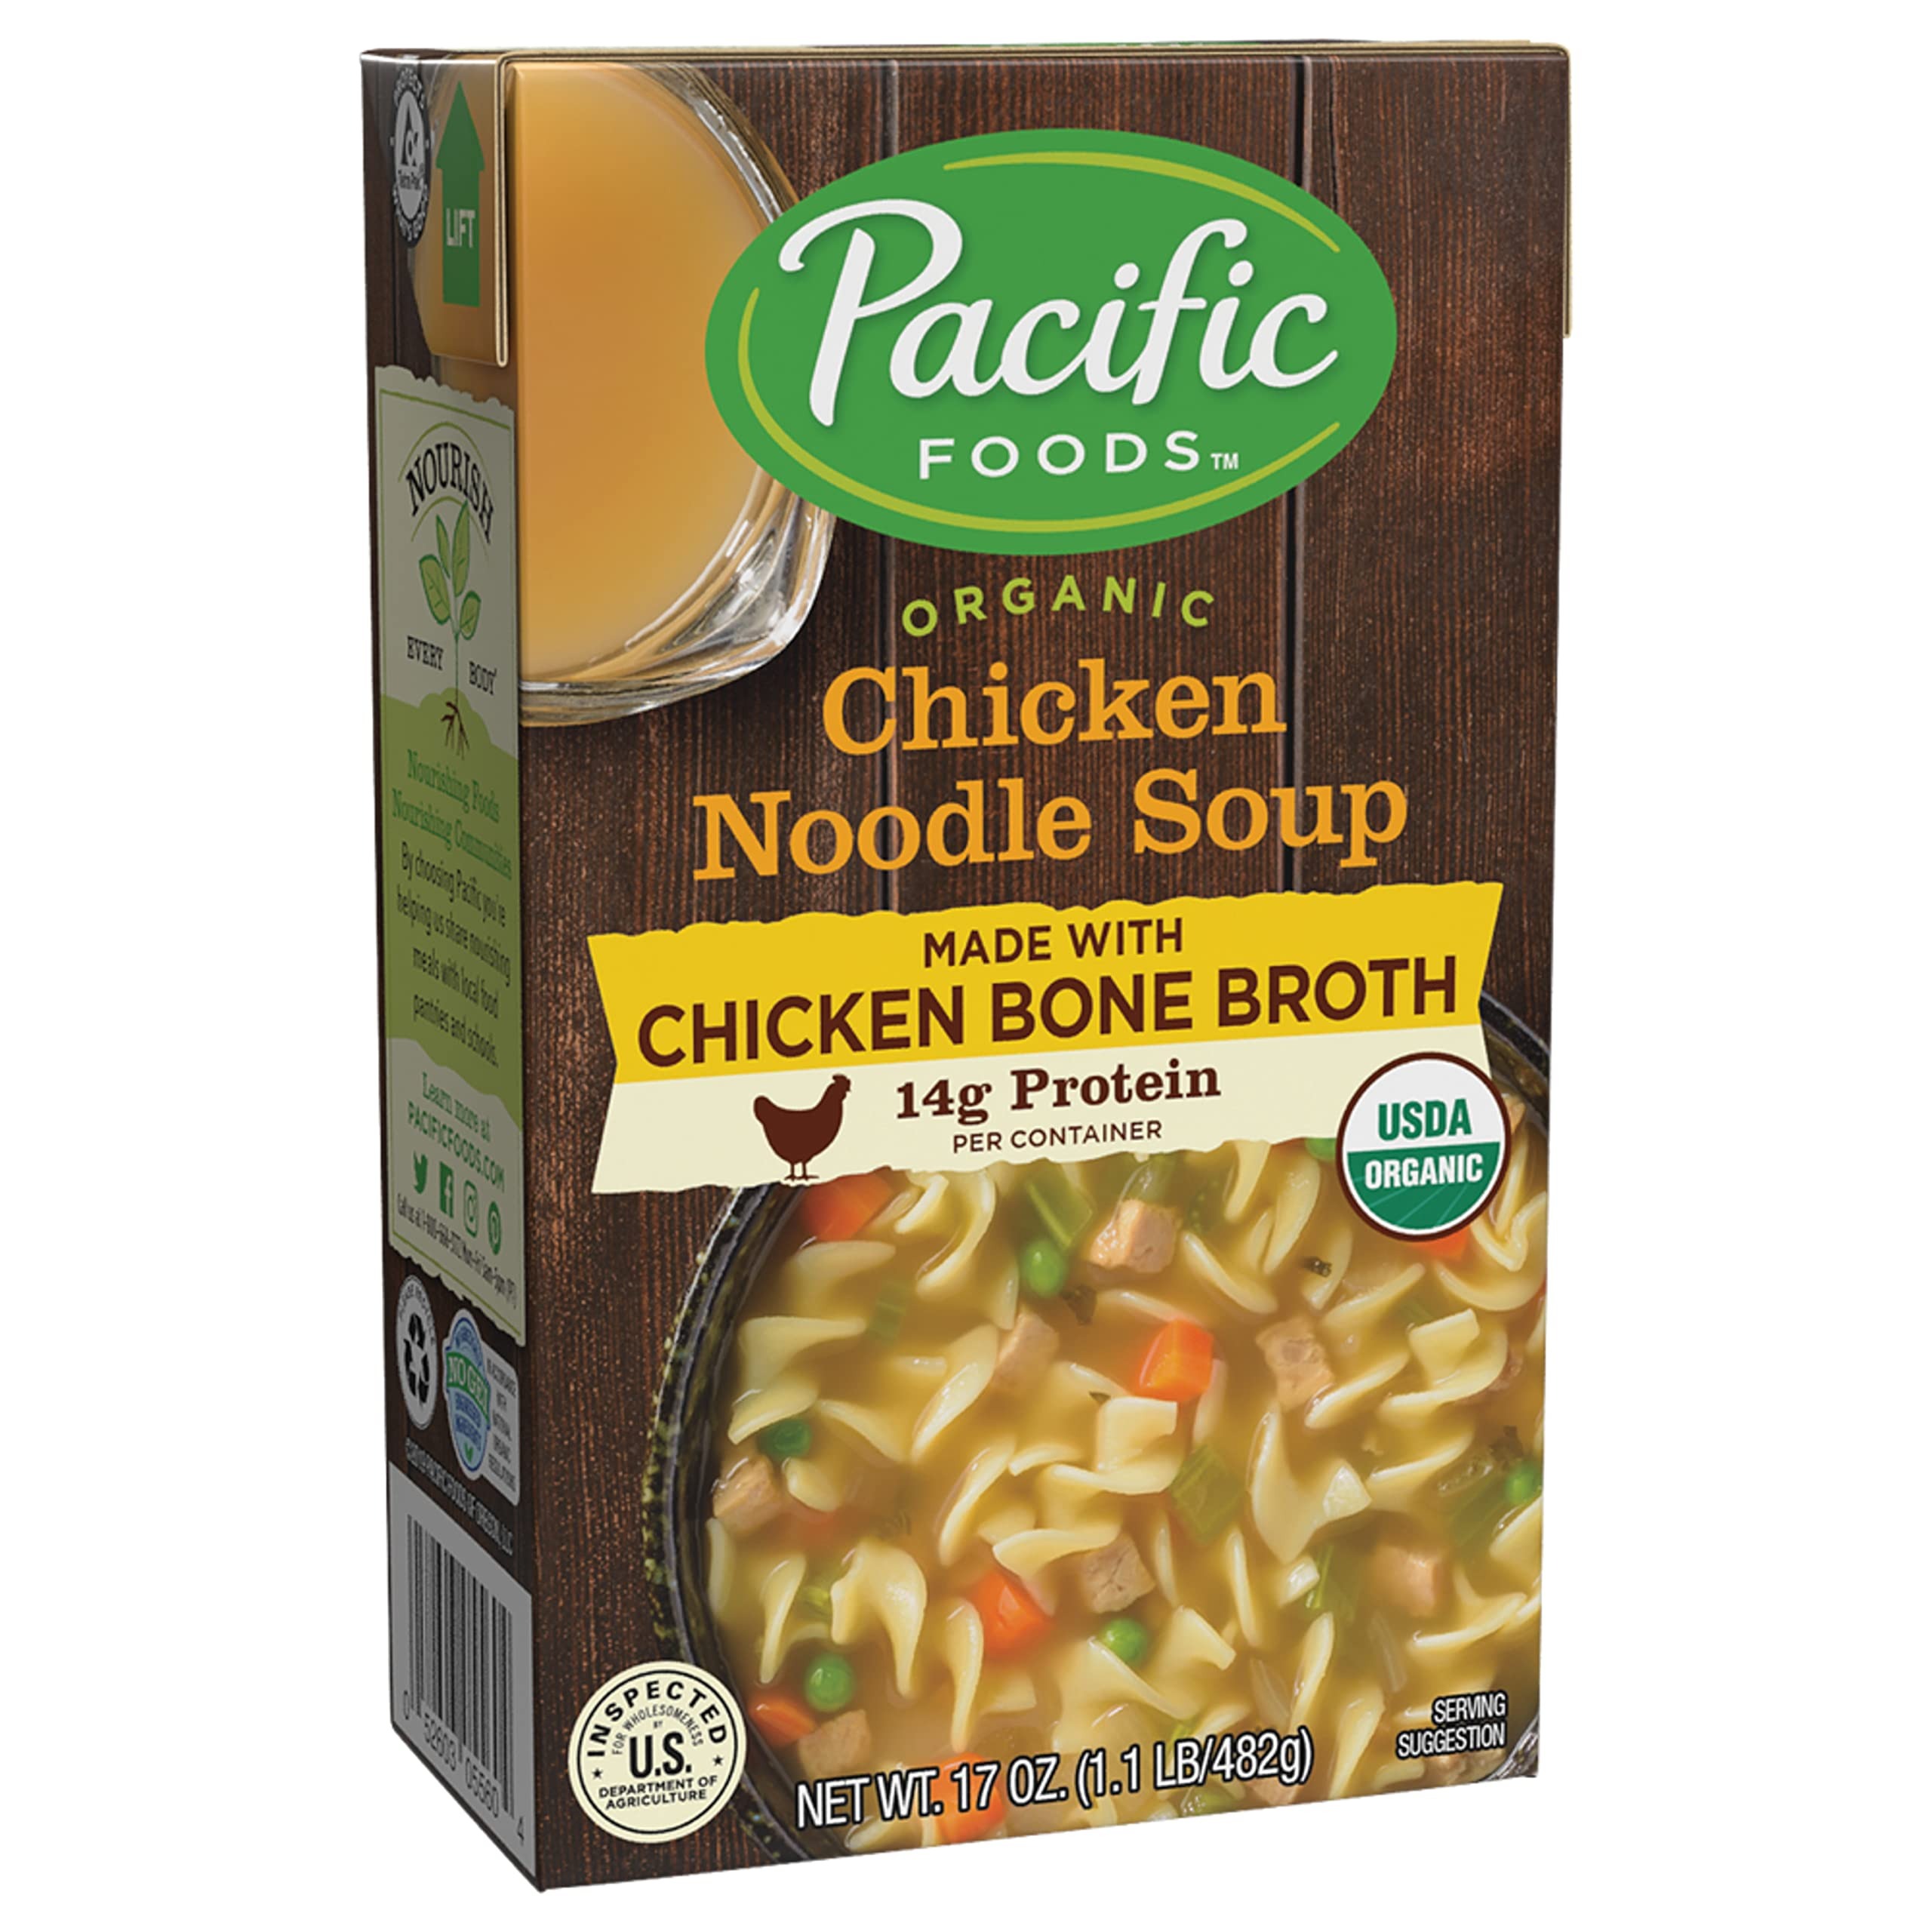
Item Name: PACIFIC FOODS Organic Chicken Noodle Soup, 17 OZ
Bullet Point 1: Upgrade your favorite chicken-noodle soup with a bone broth base full of naturally-occurring collagen
Bullet Point 2: Slowly simmered free-range organic chicken bone broth provides full flavor without high sodium
Bullet Point 3: Tender organic chicken, garden vegetables, and hearty egg noodles
Bullet Point 4: 7 grams of protein per serving
Bullet Point 5: Deliciously simple, quality ingredients. Dairy-Free. USDA Organic.
Value: 17.0
Unit: Ounce

Price: 8.64